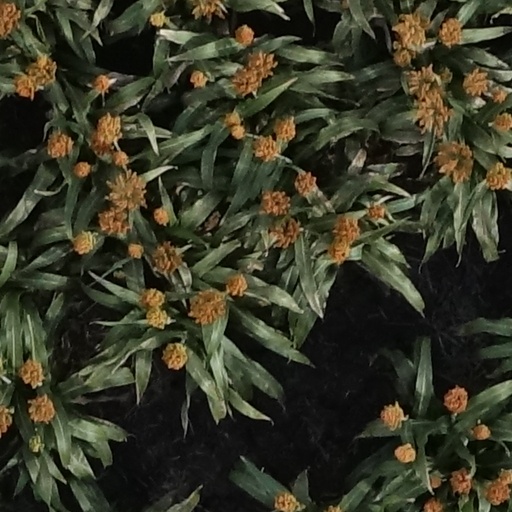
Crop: sorghum